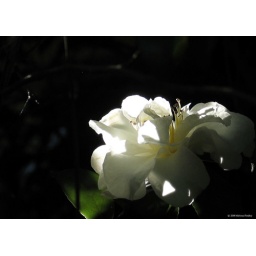
These beautiful white flowers glow in the sunlight outside my window.